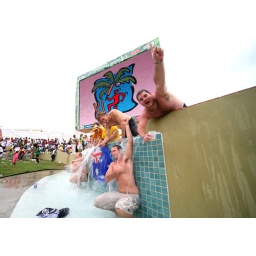
only in antigua would you have fans in a swimming pool and on a beach at a world cup event.